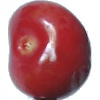
Label: Cherry 2